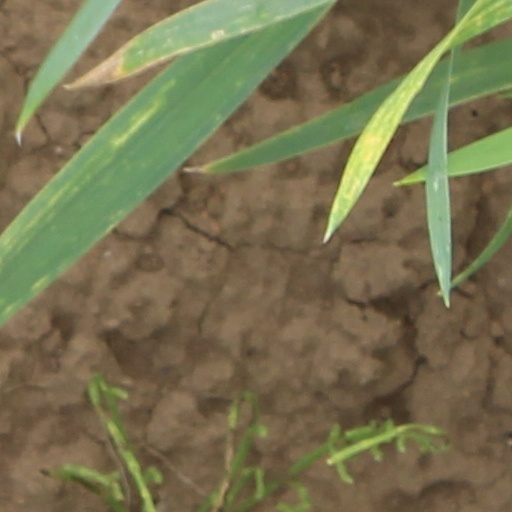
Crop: wheat